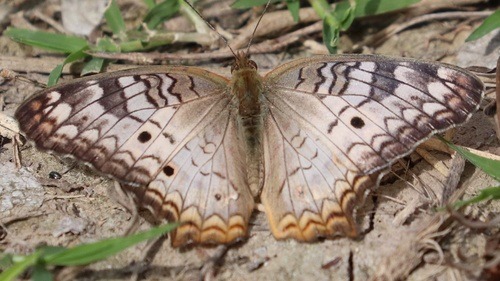
Scientific name: Anartia jatrophae
Common name: White peacock
Family: Nymphalidae
Order: Lepidoptera
Pollinator type: Primary pollinator
Habitat: Gardens, parks, and open areas
Geographic range: Southern United States to Argentina
Conservation status: Least Concern